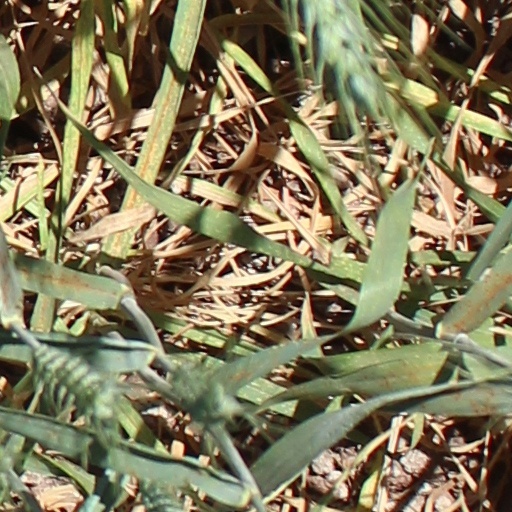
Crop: wheat